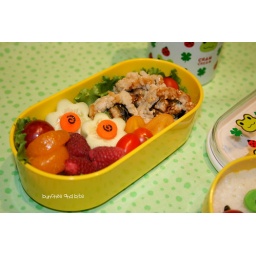
Manderine Oranges, raspberries, huge Globe grapes, cucumber flower with carrot center, cherry tomatoes in red and orange, unagi sushi.